Length of pull

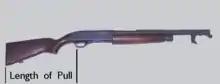
Pictorial definition of distance

Length of pull (sometimes abbreviated as LOP) is the distance from the trigger to the part of a rifle or shotgun which fits against the shoulder of the shooter. Length of pull is an important ergonomic factor for ease of use; and optimum length of pull may vary with the size of the shooter, the thickness of chest clothing and body armor being worn, and whether the shooter is firing from a standing, sitting, or prone position.